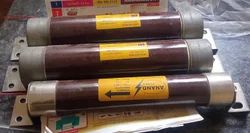
Label: Ht_11_Kv_Fuses